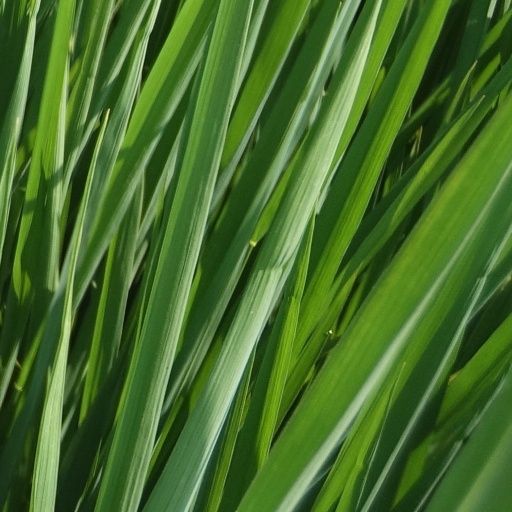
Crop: rice